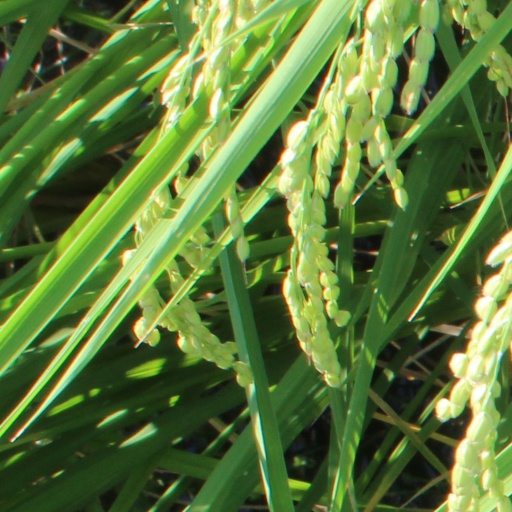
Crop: rice